Helianthus petiolaris

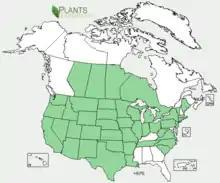
Range in the United States and Canada

Helianthus petiolaris is a North American plant species in the family Asteraceae, commonly known as the prairie sunflower or lesser sunflower. Naturalist and botanist Thomas Nuttall was the first to describe the prairie sunflower in 1821. The word "petiolaris" in Latin means, “having a petiole”. The species originated in Western United States, but has since expanded east. The prairie sunflower is sometimes considered a weed.